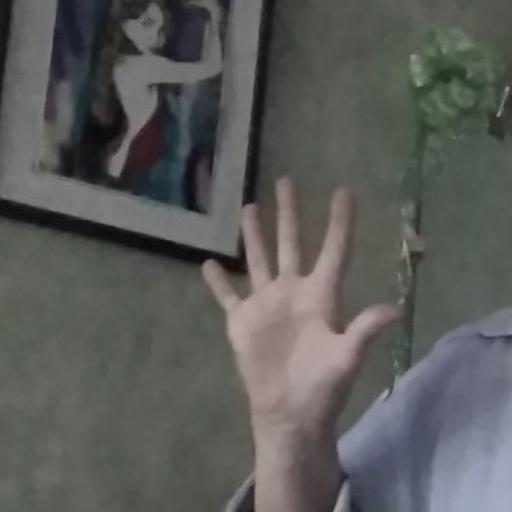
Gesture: palm